Aksel Arstal

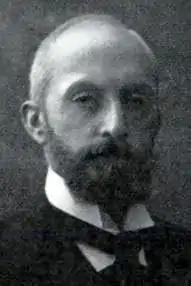

Aksel Kristian Andersen Arstal (25 August 1855 – 28 November 1940) was a Norwegian theologian, schoolteacher and geographer.